Emery Molyneux

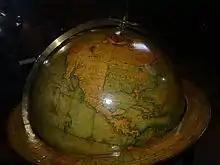
Molyneux's terrestrial globe temporarily exhibited at the British Museum on 27 November 2006

A terrestrial globe was discovered in Lord Leconfield's library at Petworth House in Petworth, West Sussex, in July 1949. According to the tradition of the Wyndham family, who are descended from Henry Percy, 9th Earl of Northumberland, the globe belonged to Sir Walter Raleigh, who gave it to Northumberland when they were imprisoned together in the Tower of London. Northumberland, known as the "Wizard Earl" for his interest in scientific and alchemical experiments and his library, was suspected of being involved in the Gunpowder Plot of 1605 because his relative Thomas Percy was among the conspirators. James I imprisoned Raleigh in the Tower for his supposed involvement in the Main Plot. Although the theory is supported by circumstantial evidence, a number of entries in Northumberland's accounts relating to the mending of globes, one dating back to 1596, suggest that the Molyneux globe may have belonged to him from the beginning and was not Raleigh's. The globe, however, almost certainly spent many years in the Tower before its transfer to Petworth House, where Northumberland was confined upon his release in 1621.